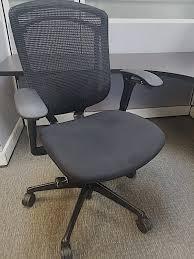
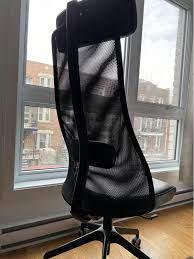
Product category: items_chair
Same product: no